Mistborn: The Hero of Ages

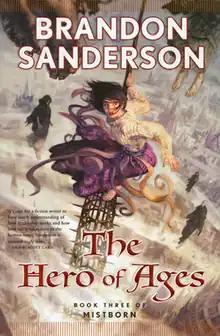
First edition cover

Mistborn: The Hero of Ages is an epic fantasy novel written by American author Brandon Sanderson. It was published on October 14, 2008, by Tor Books and is the third and final novel in the "Mistborn" trilogy. It is preceded by "" in 2007 and followed by "" in the "Mistborn: Era 2" series, "Wax and Wayne" in 2011.